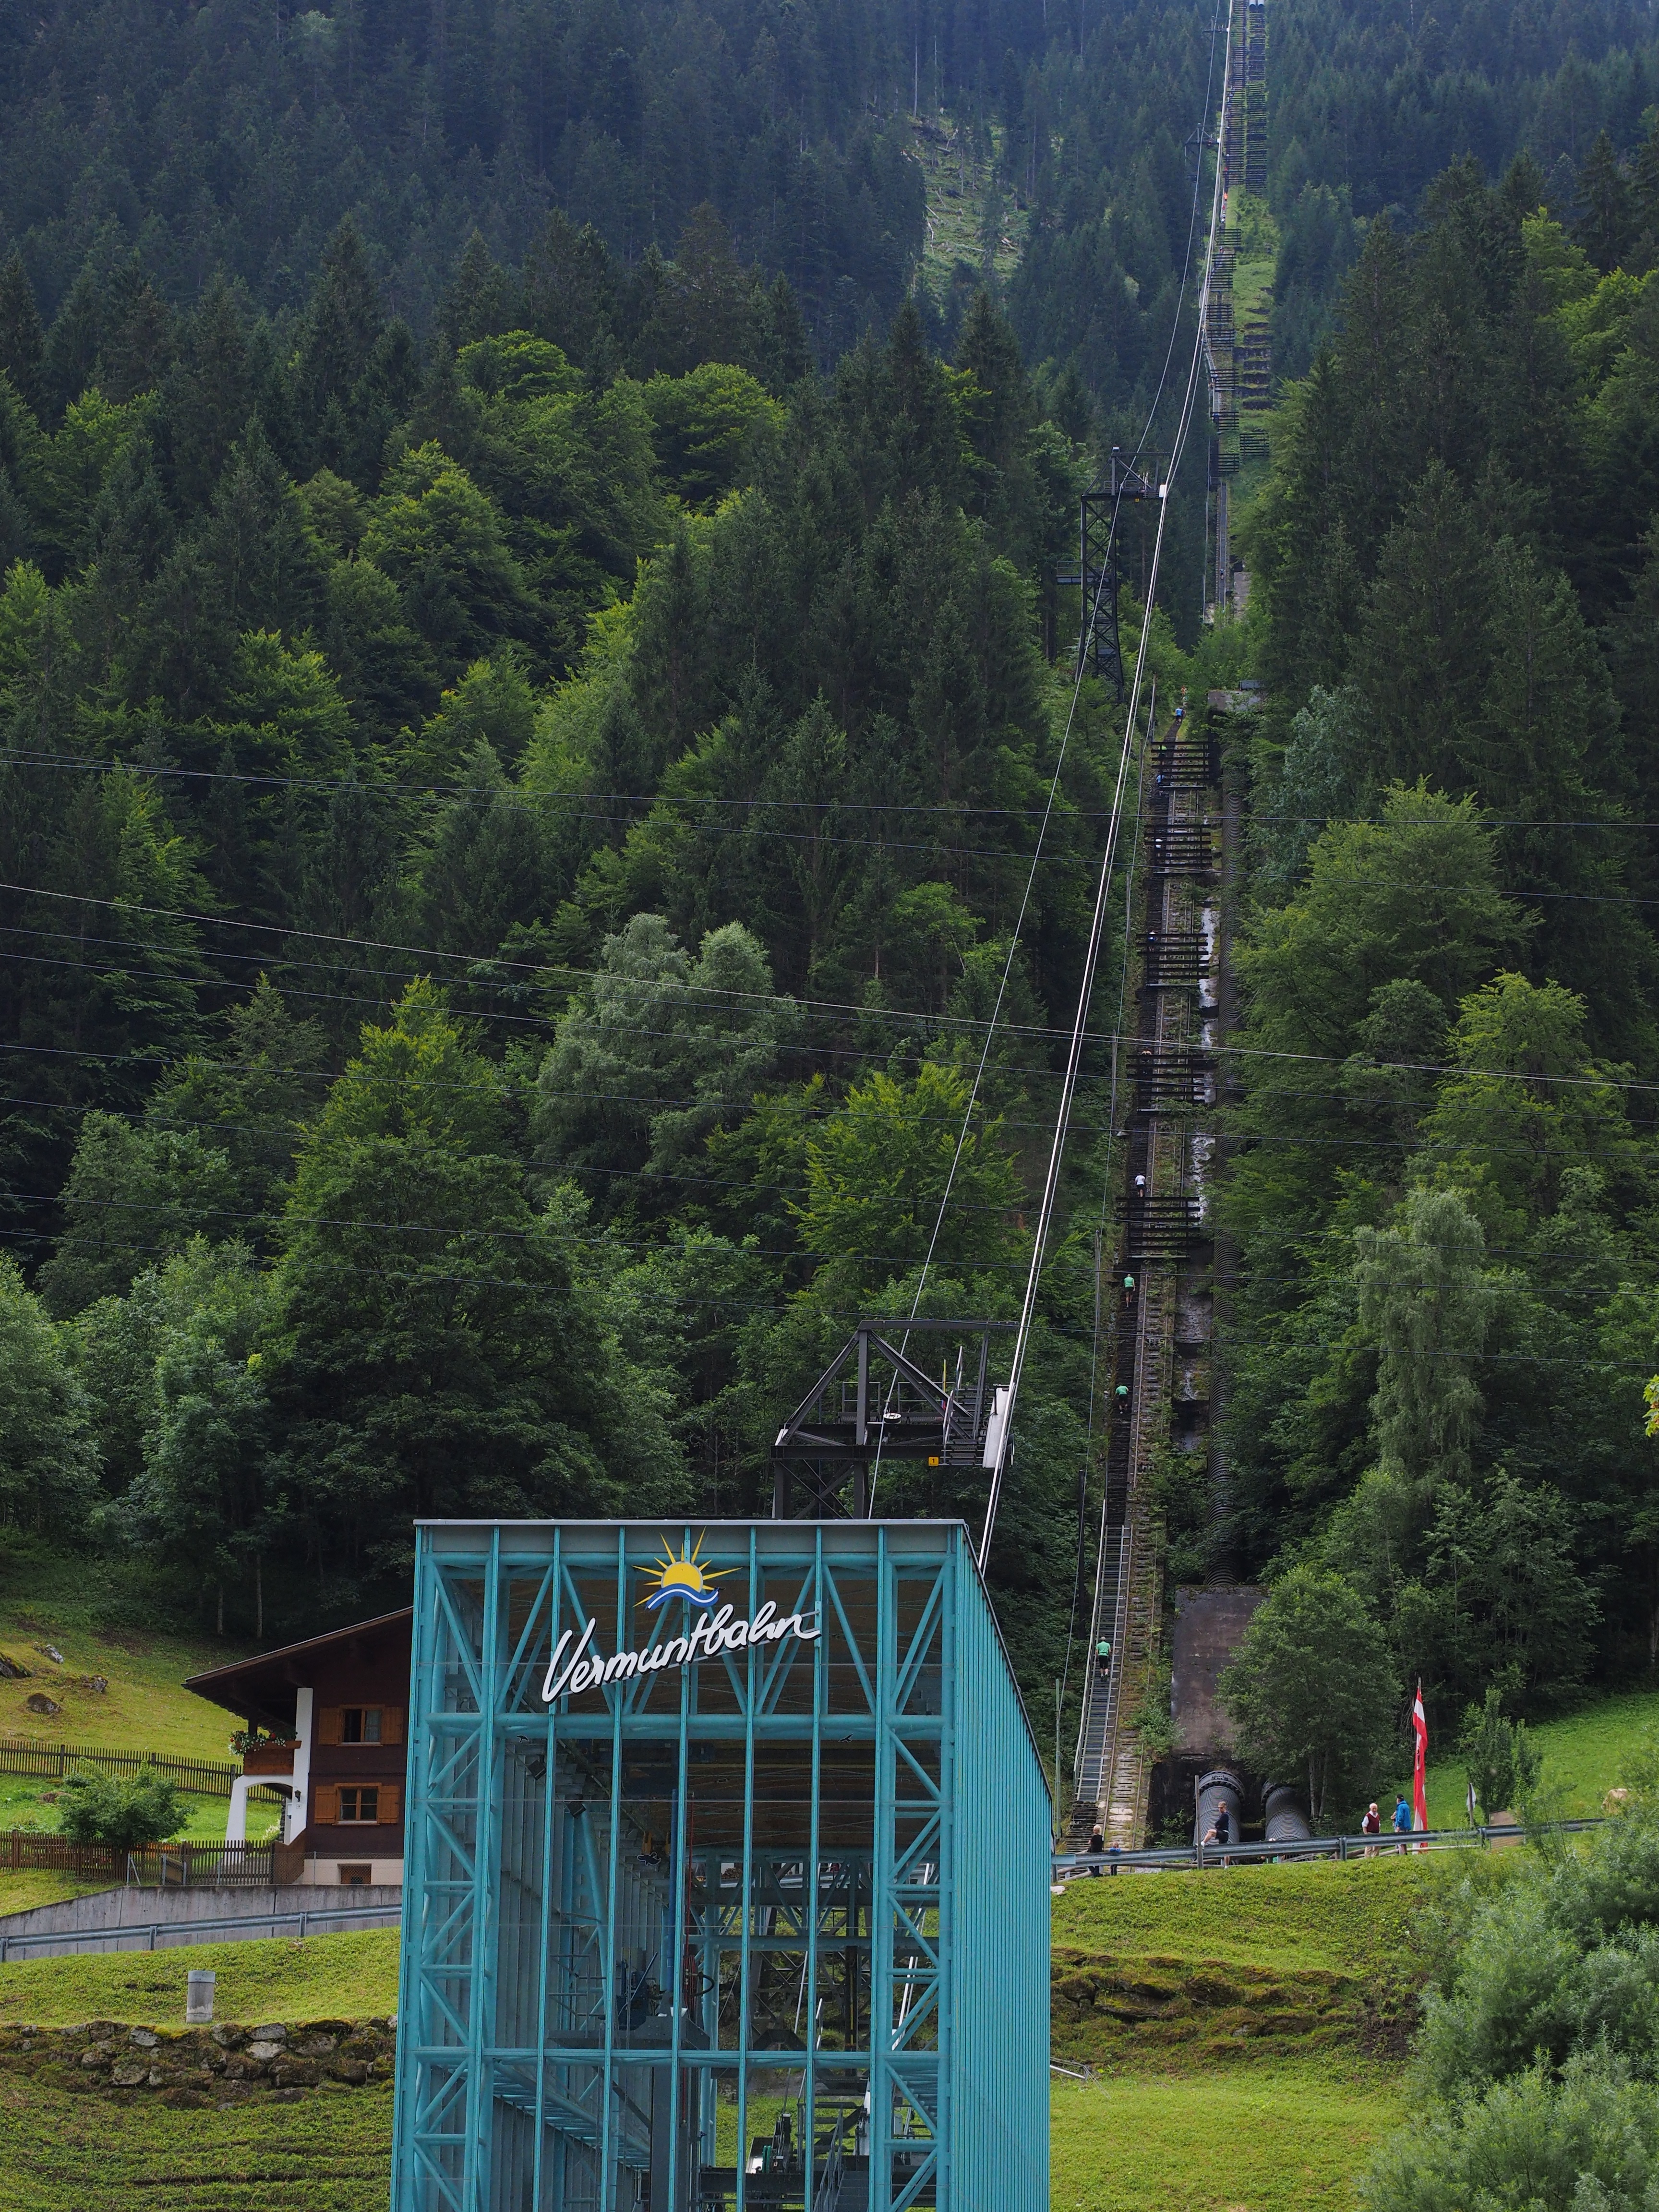
tree, forest, mountain, transport, green, cable car, stairs, montafon, vorarlberg, rise, rural area, maintenance stairs, bottom station, rolling stock, montafoner stair running, partenen, europe stair 4000, longest staircase, vermuntbahn